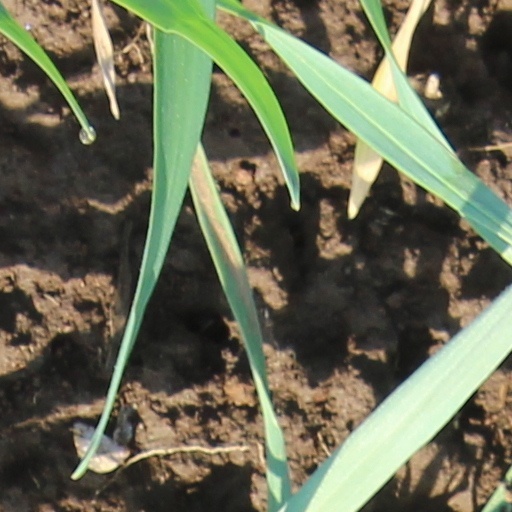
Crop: wheat